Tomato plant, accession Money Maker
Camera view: tilt-top (135 deg); turntable rotation: 30 degrees
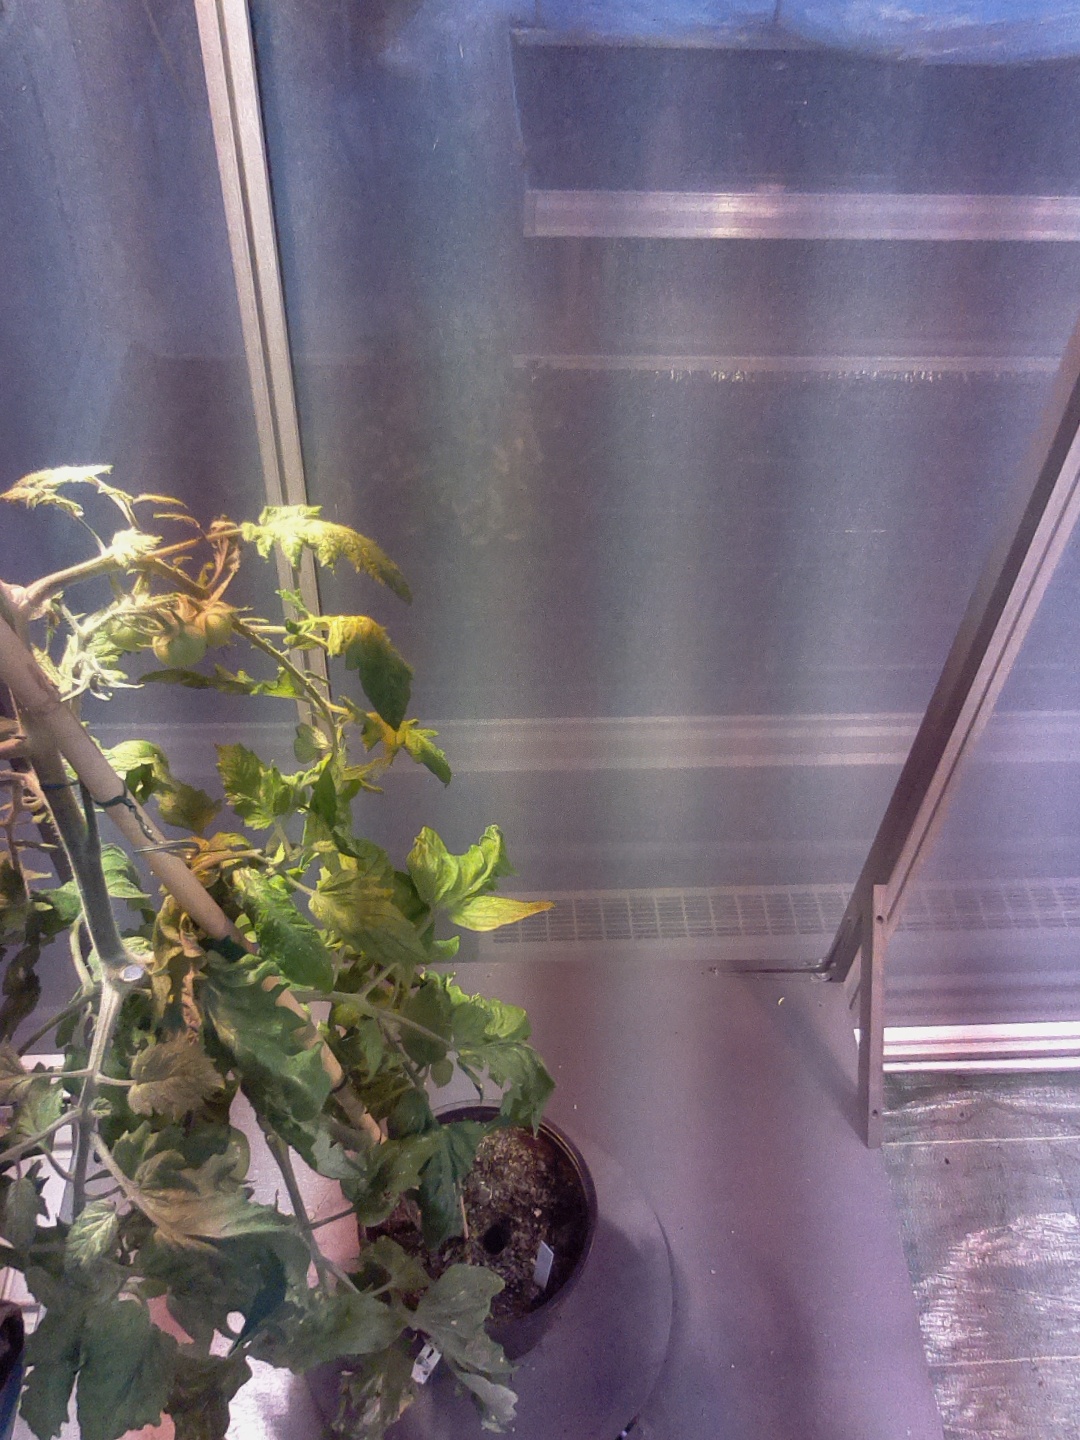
BBCH growth stage 76: 60%-70% of final fruit size